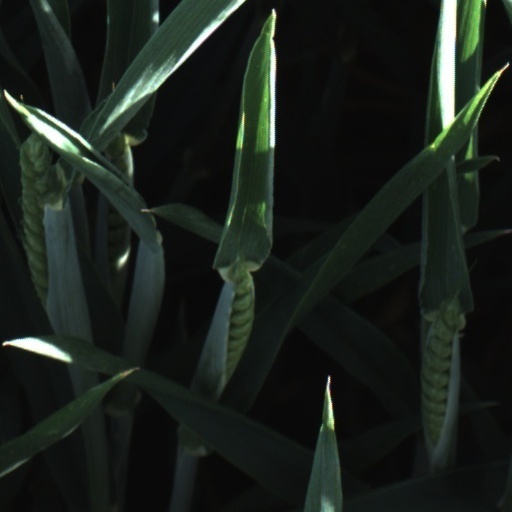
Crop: wheat